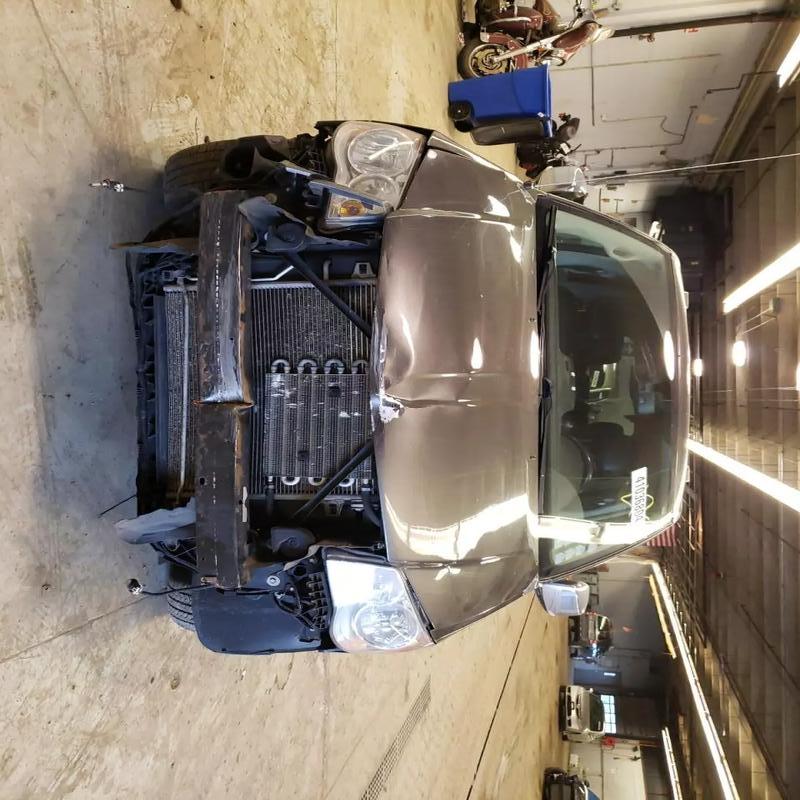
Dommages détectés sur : plaque d'immatriculation avant, pare-choc avant, capot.
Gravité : majeur